History of India

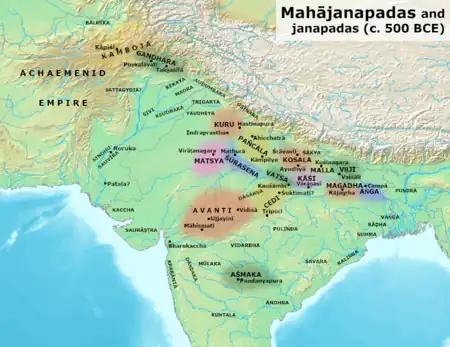
The Mahajanapadas were sixteen powerful polities located mainly within the Indo-Gangetic Plain

The Iron Age in the Indian subcontinent from about 1200 BCE to the 6th century BCE is defined by the rise of Janapadas, which are realms, republics and kingdoms—notably the Iron Age Kingdoms of Kuru, Panchala, Kosala and Videha.